William Morrill Wadley

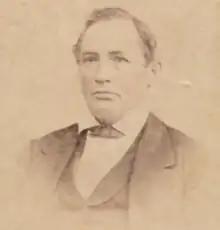
Wadley, pictured around 1880

William Morrill Wadley (November 12, 1813 – August 10, 1882) was a railroad engineer, and the superintendent of several railroad projects in the Southern United States in the mid-19th century.